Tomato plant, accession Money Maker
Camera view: horizontal (90 deg, fisheye); turntable rotation: 270 degrees
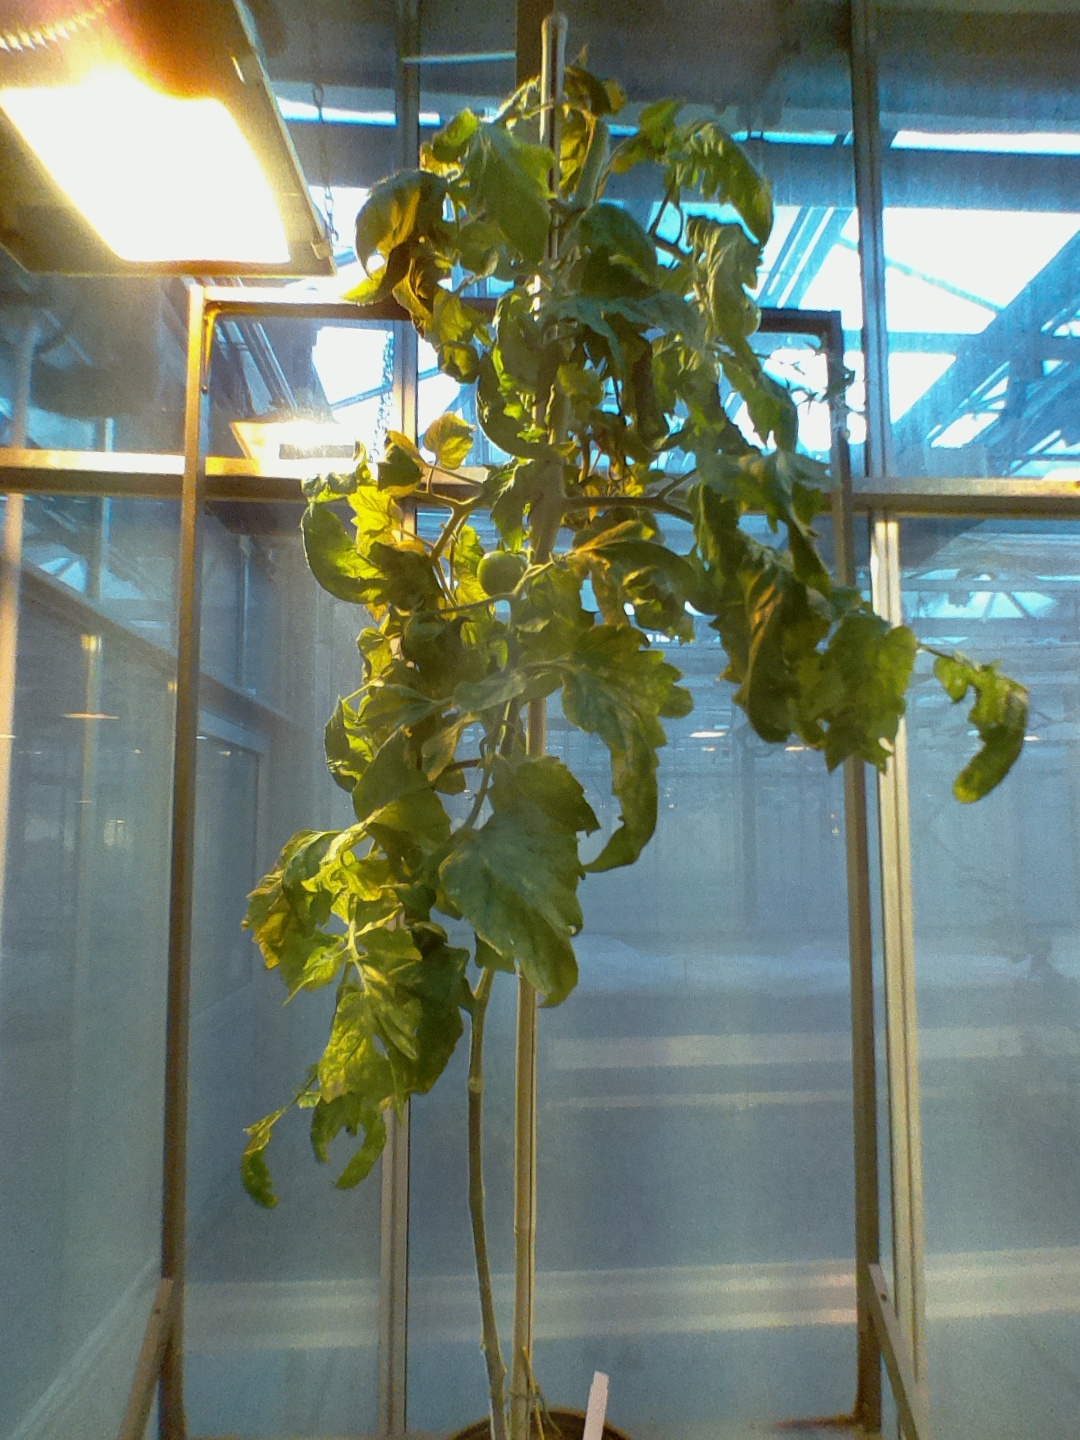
BBCH growth stage 76: 60%-70% of final fruit size